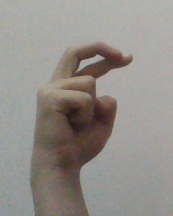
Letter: zay